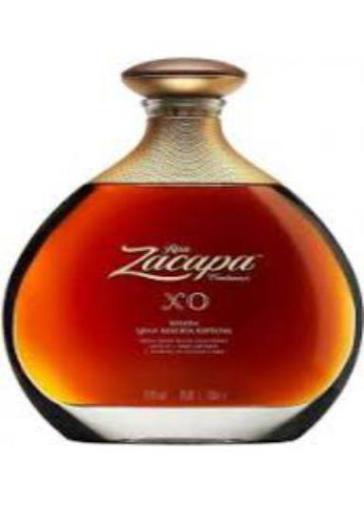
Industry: Food